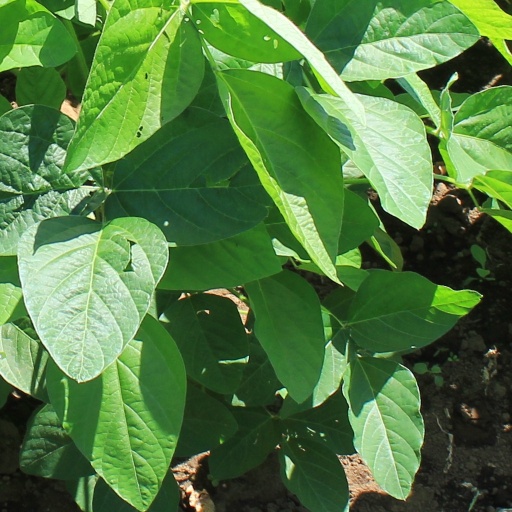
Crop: soybean